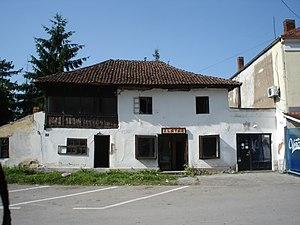
Arilje est une ville et une municipalité de Serbie, situées dans le district de Zlatibor. Au recensement de 2011, la ville comptait 6 762 habitants et la municipalité dont elle est le centre 18 725.